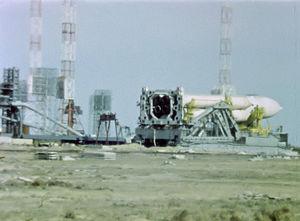
Energuia est un lanceur spatial super-lourd développé dans les années 1970 par l'Union Soviétique capable de placer en orbite basse une masse de 105 tonnes, que ce soit des satellites, des stations spatiales, ou les navettes spatiales soviétiques. Il s'agit toujours aujourd'hui du deuxième lanceur de l'histoire le plus capacitaire après la Saturn V, ainsi que celui développant la poussée la plus importante, après la N1. Energuia n'a volée que deux fois, avec succès, en mai 1987 et en novembre 1988, avant que le lanceur soit mis à la retraite prématurément du fait de l'effondrement de l'Union Soviétique. Le lanceur est composé de quatre blocs latéraux à ergols liquides, et d'un étage central pour lequel les ingénieurs soviétiques ont développé le premier moteur du pays à fonctionner grâce à des ergols cryotechniques.